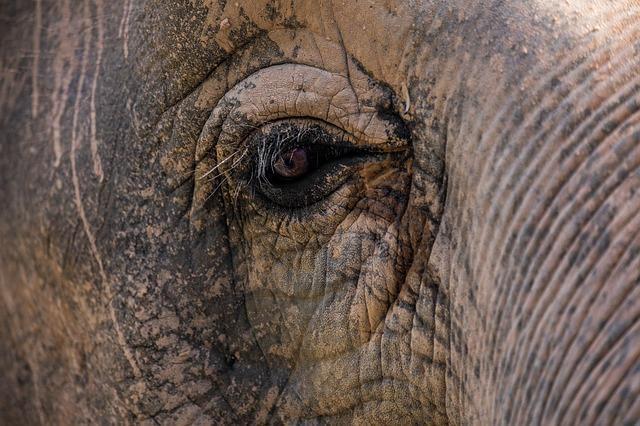
elephant